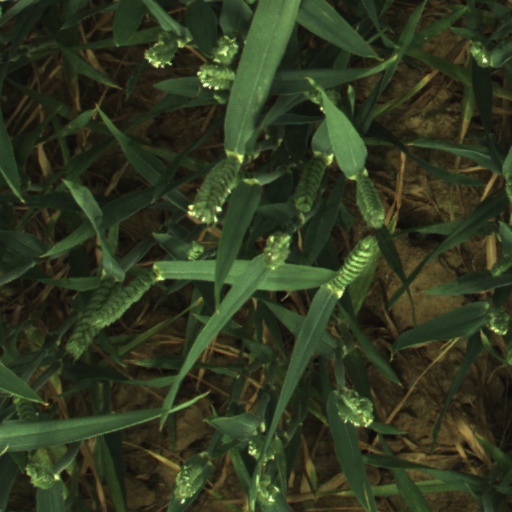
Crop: wheat